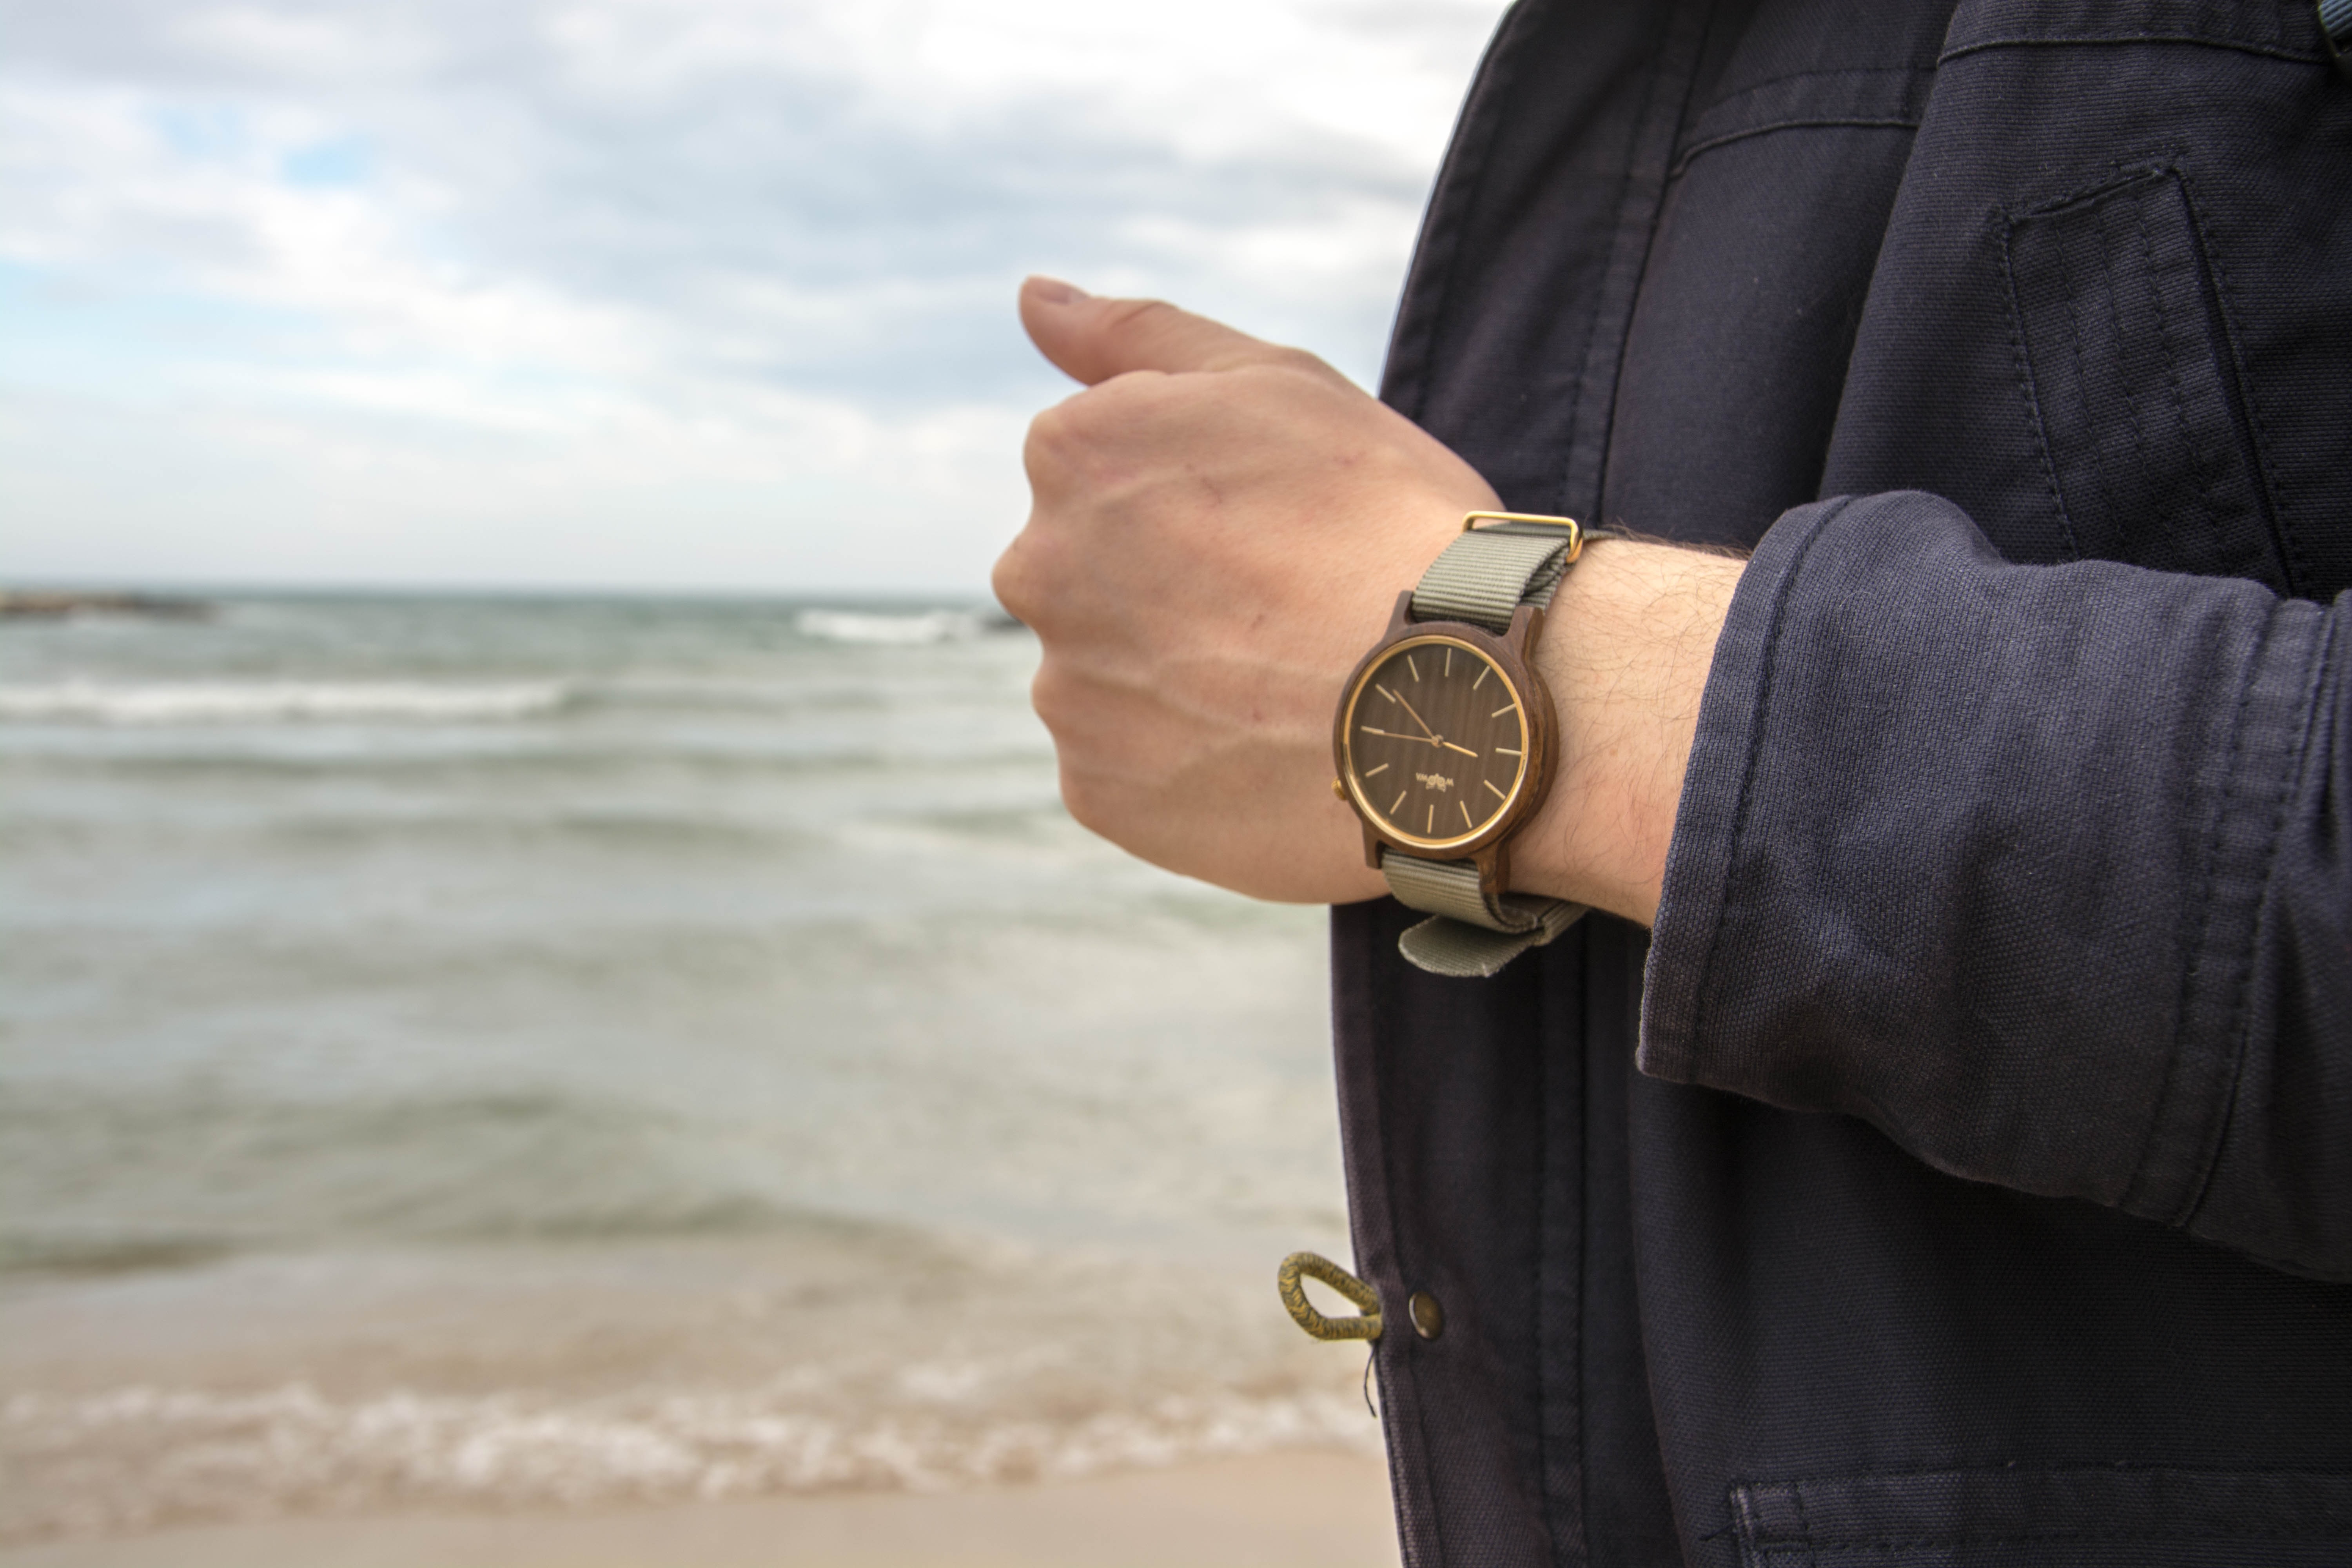
hand, man, sea, coast, sand, male, finger, italy, more, a watch, wooden watches